List of bands from Goa

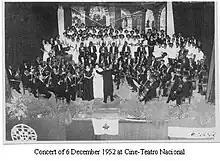
Orquestra Sinfonica de Goa. Founded in 1952.

Goa, which sits on the Arabian Sea in southwest India and is the nation's smallest state, was a territory of Portugal from 1510 to 1961. While its official language is the Konkani language, until 1961, most Goans were educated in Portuguese. Today, many Goans are Catholic, speak Portuguese and have Portuguese names. Between the Portuguese colonization and the 19th century influx of the British and other westerners, Goa was the most westernized area of India. It is where western music took root and most of India's jazz musicians came from Goa.